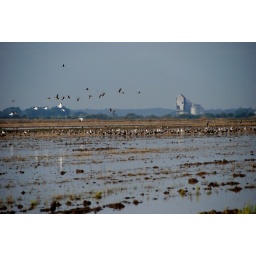
Rice country is a water bird spectacle in November!